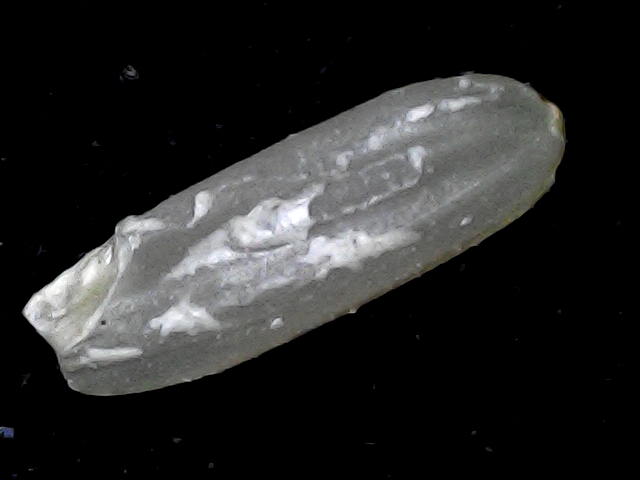
Rice variety: BD72